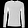
Label: Pullover